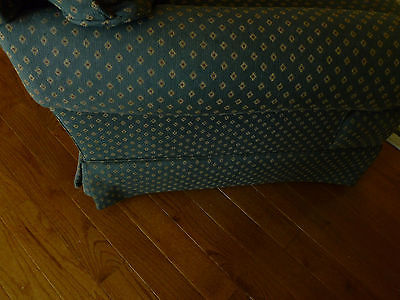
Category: chair